Cape Town Railway & Dock 0-4-0T

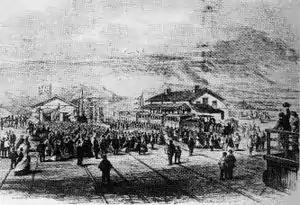
Arrival of the inaugural train at Wellington Station, behind a tender locomotive

The line from Cape Town to Wellington took nearly five years to complete. The line to Eersterivier was officially opened on 13 February 1862. Stellenbosch was reached on 1 May 1862 and the railhead at Wellington on 4 November 1863. Work was completed about a year later, and according to the plaque mounted on its plinth at Cape Town station, engine no. 9 had the honour to haul the official inaugural train of the Cape Town-Wellington railway to Wellington in 1865.